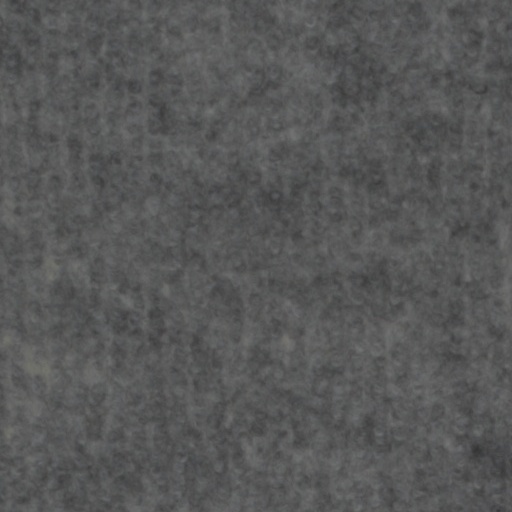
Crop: wheat